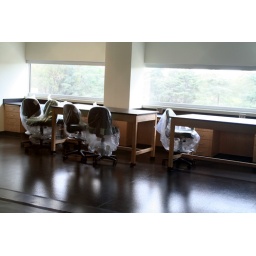
Unwrapped chairs sit in the labs at the new Chaparral Hall building at CSUN Fall 2009.